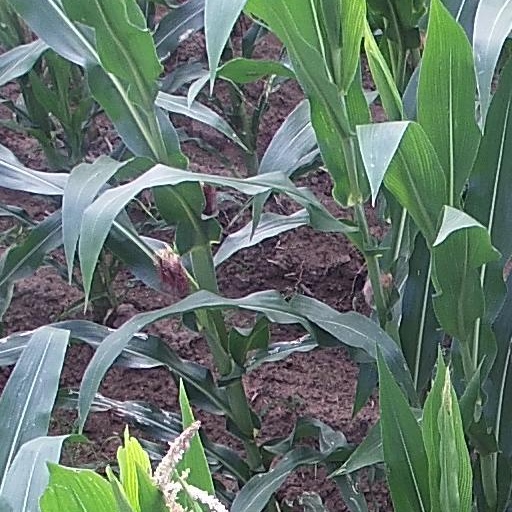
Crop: maize; corn